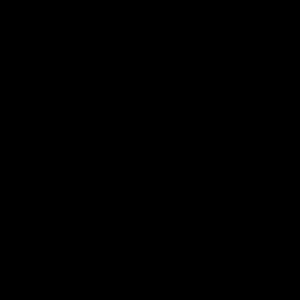
La fleur de vie est une figure géométrique composée d'une juxtaposition de plusieurs cercles égaux, reliés centre-à-centre. Cette figure, utilisée comme un motif décoratif depuis des temps immémoriaux, forme un modèle semblable à une fleur avec une structure hexagonale symétrique.